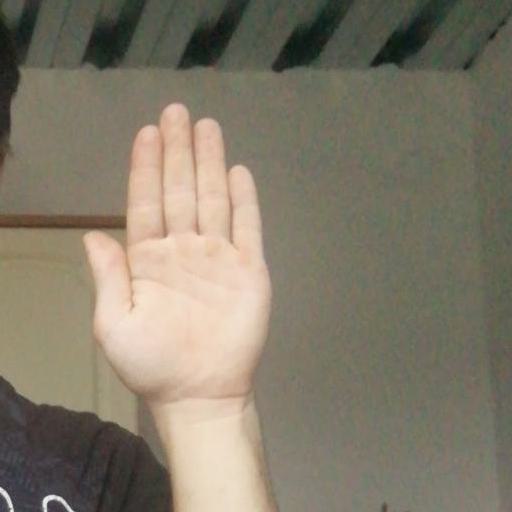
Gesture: stop